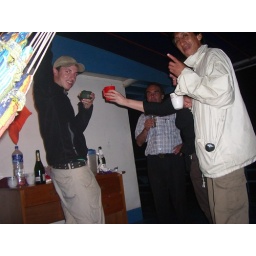
We celebrated on a cargo boat on the Amazon river in Peru